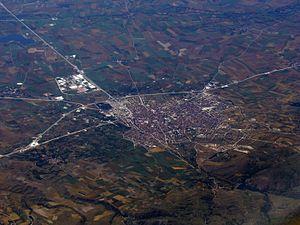
Merzifon est une ville et un district de la province d'Amasya dans la région de la mer Noire en Turquie. Couvrant une superficie de 970 km², la municipalité de Merzifon abrite une population totale estimée à 69 237 habitants dont 52 947 résidents urbains à l'intérieur de la ville, le reste se répartissant à travers la campagne environnante, en périphérie du territoire communal.